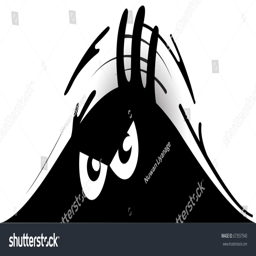
angry eyes looking out of the darkness .